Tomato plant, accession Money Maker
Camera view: vertical (180 deg); turntable rotation: 270 degrees
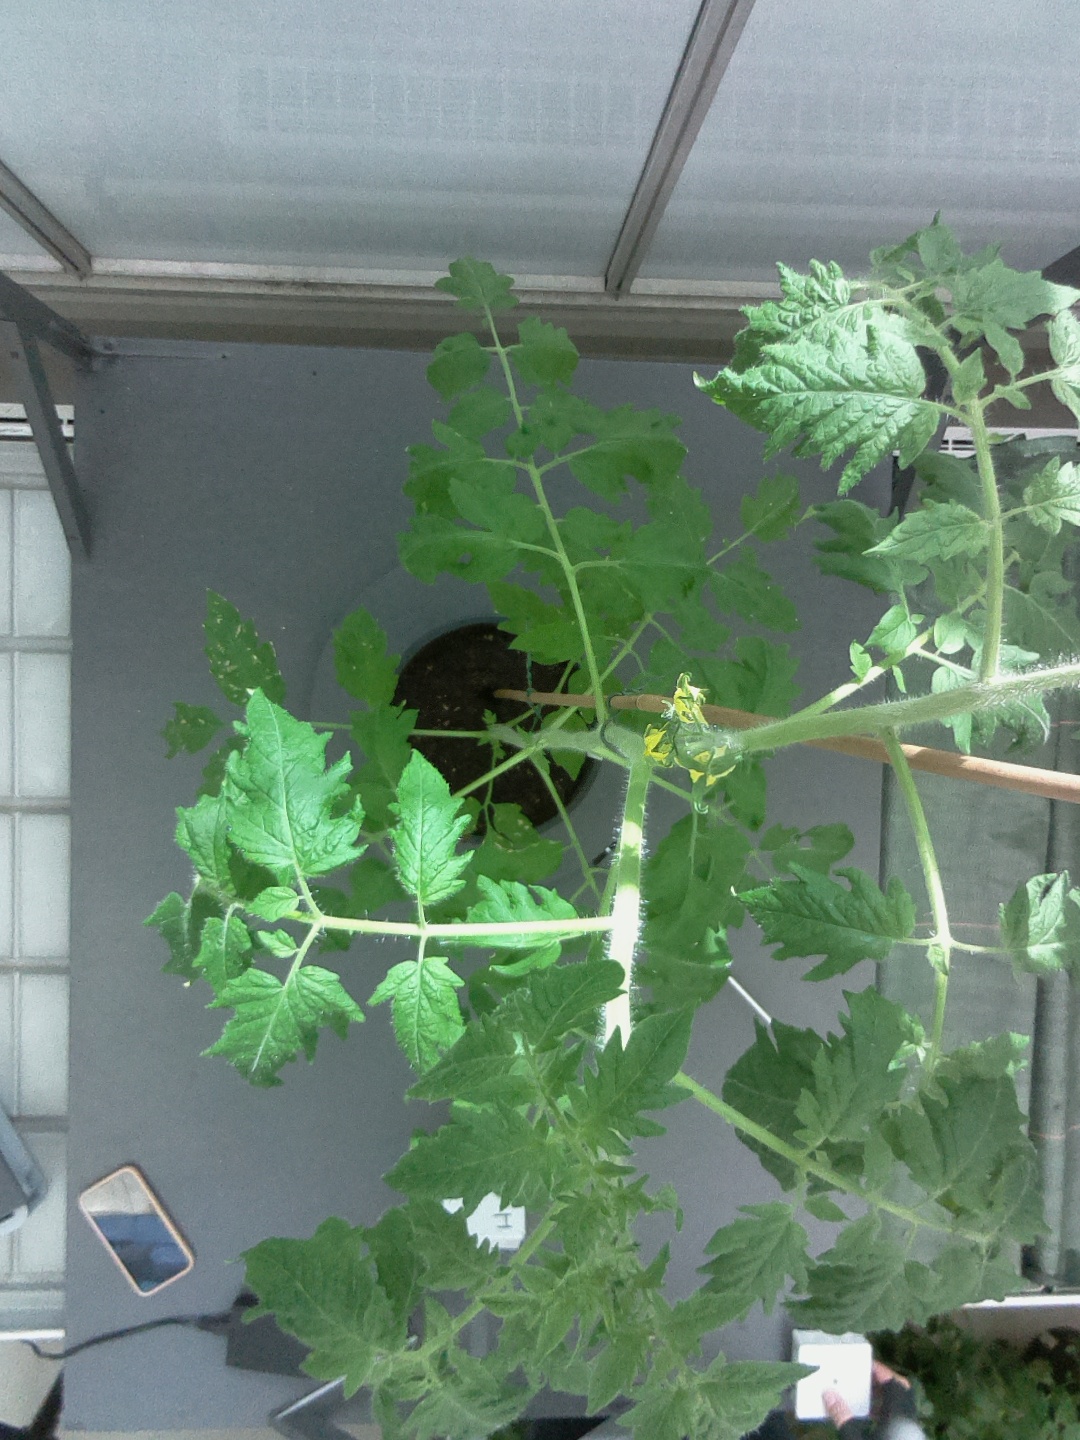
BBCH growth stage 63: 30%-40% of flowers open